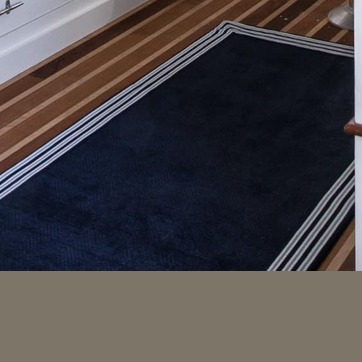
Material: carpet